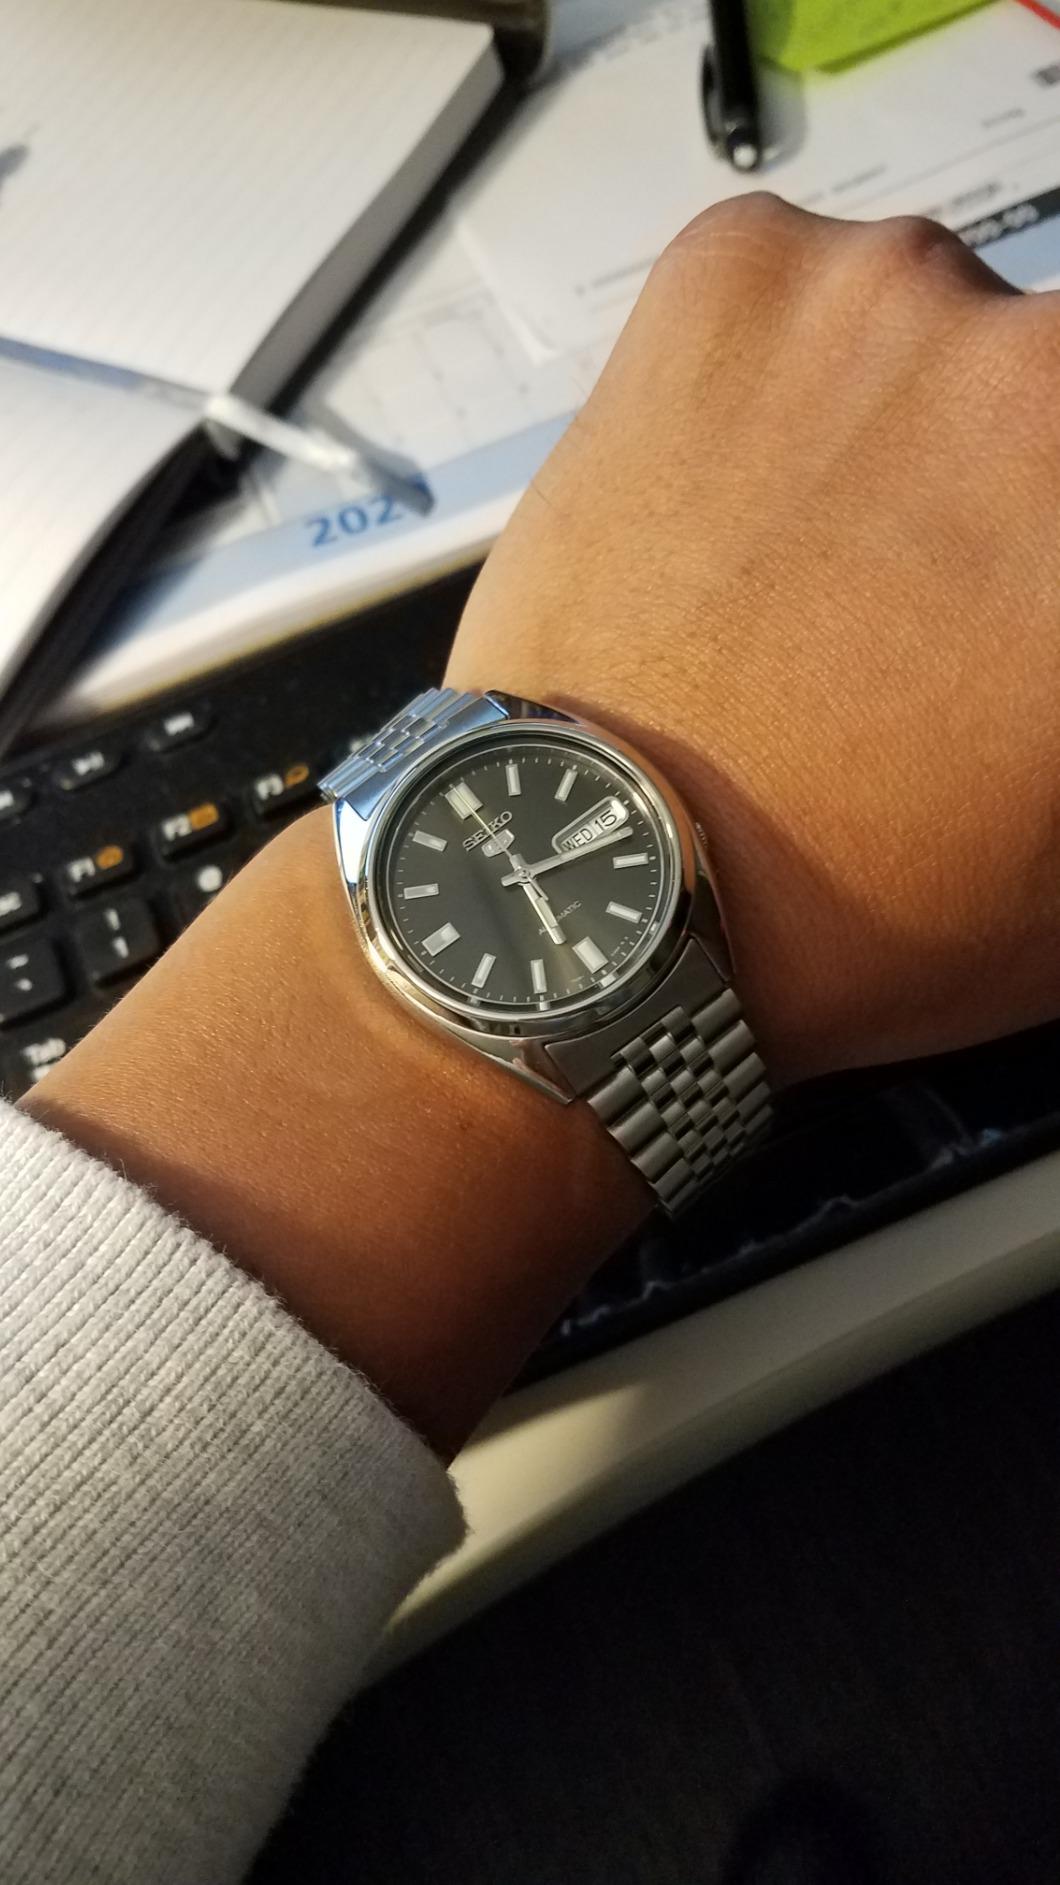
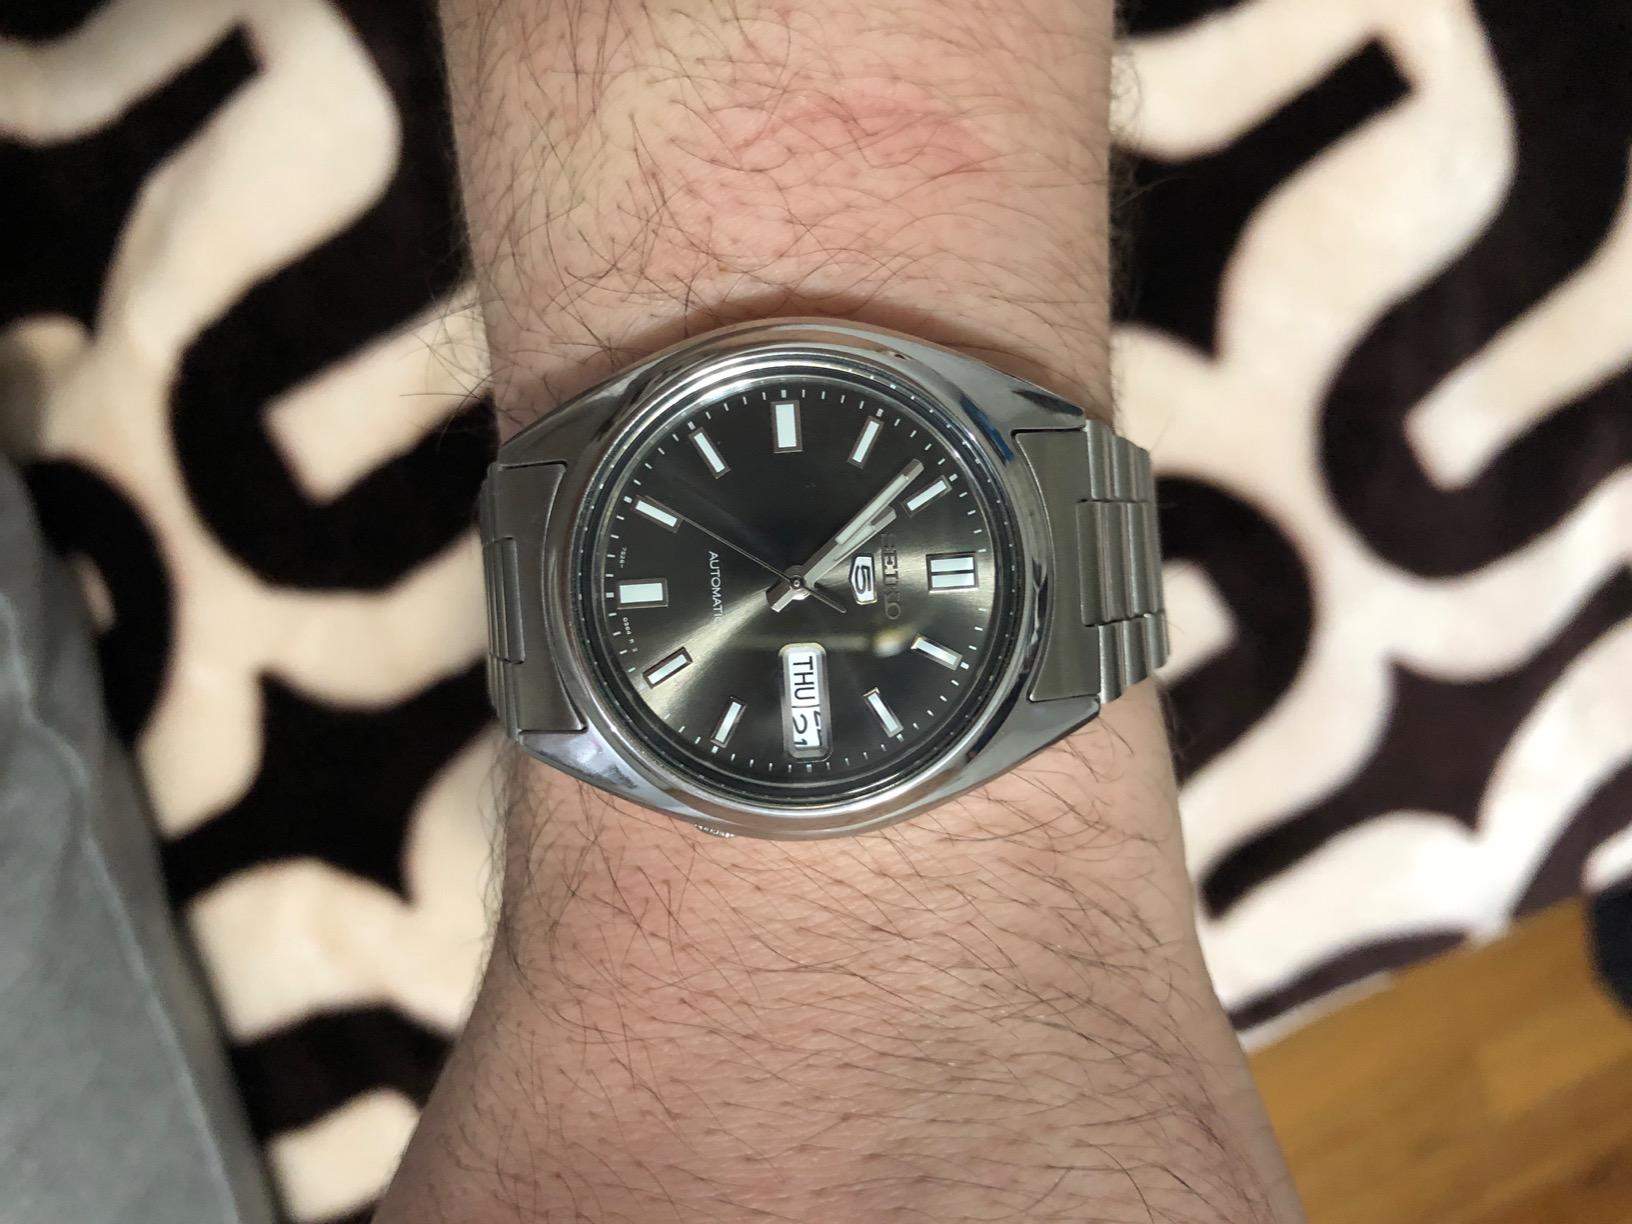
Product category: accessories_watch
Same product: yes